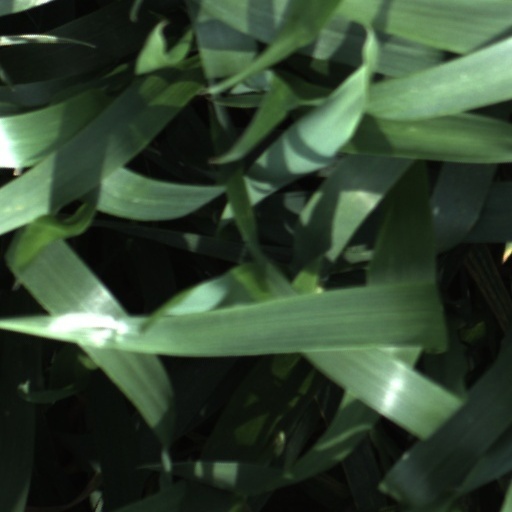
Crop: wheat